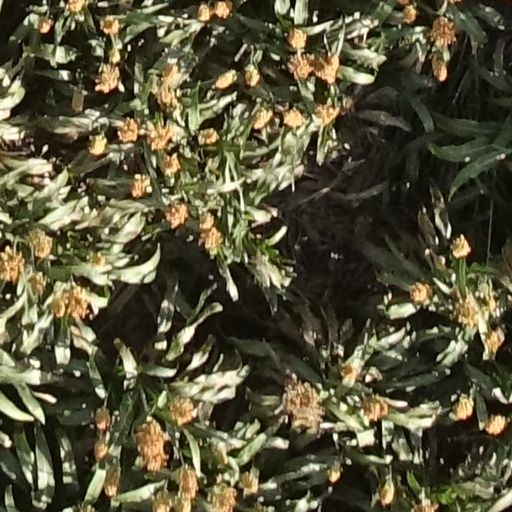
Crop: sorghum